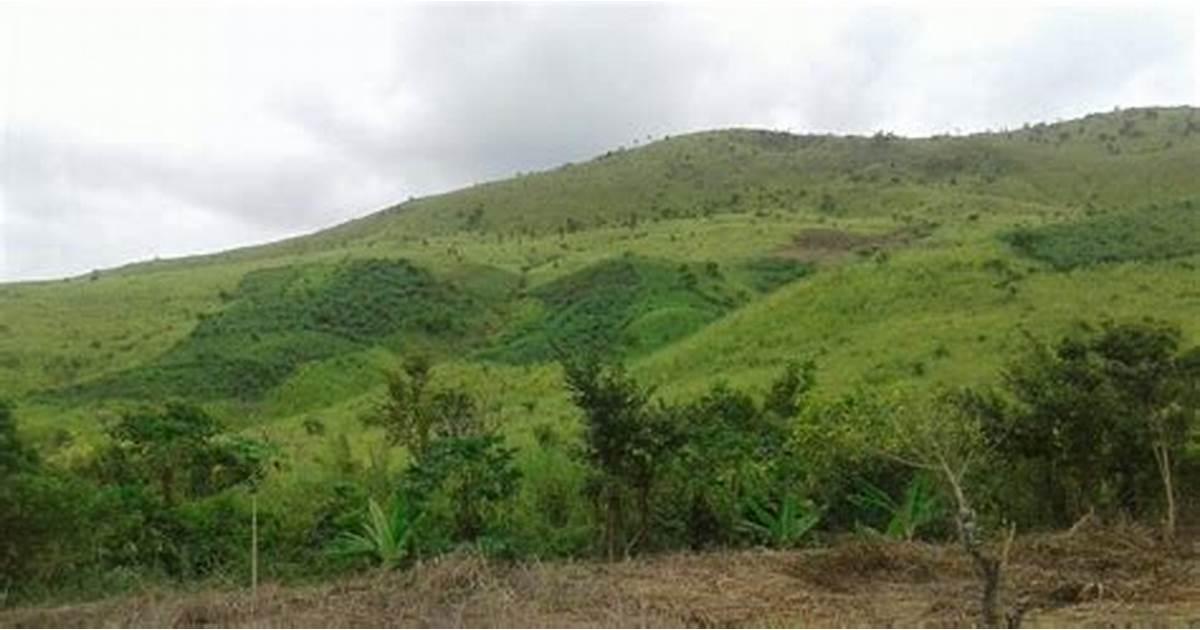
Mandhari ya kuvutia ya milima midogo iliyofunikwa kwa nyasi na miti ya kijani kibichi ikitoa hisia ya utulivu na uzuri wa asili usioguswa na maendeleo ya binadamu. Katika sehemu ya chini ya milima kuna uoto wa asili wa miti midogo na vichaka vinavyoongezea uzuri wa mandhari ya kuonyesha utofauti katika eneo hili.